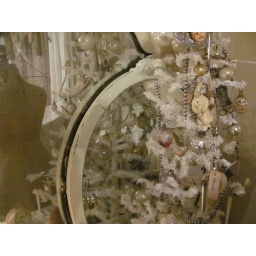
White feather tree in my bedroom with antique ornaments